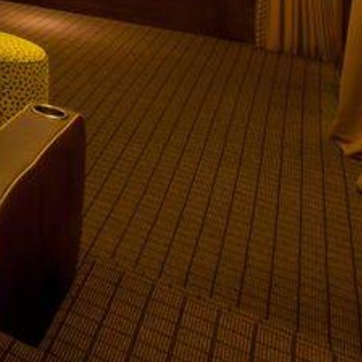
Material: carpet